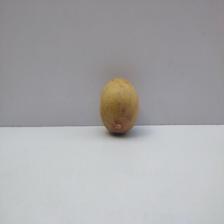
Size: Medium